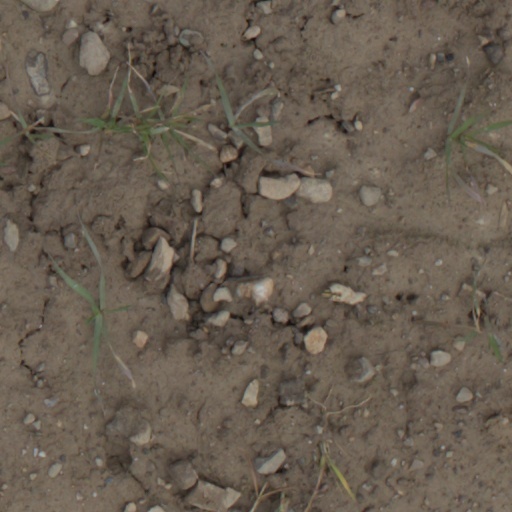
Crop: wheat